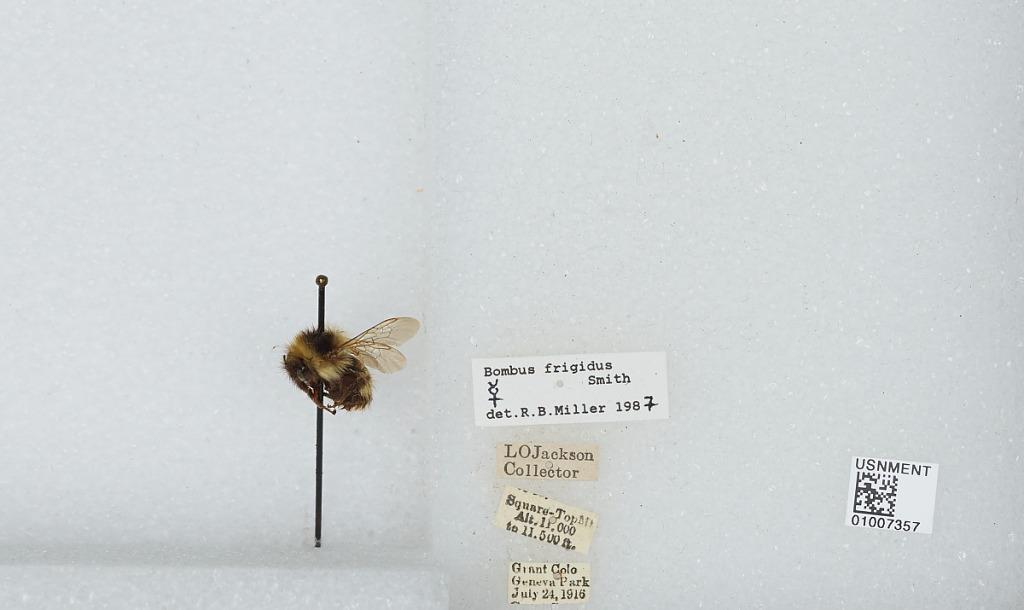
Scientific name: Bombus (Pyrobombus) frigidus Smith
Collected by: L. Jackson
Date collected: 1916-7-24
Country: United States
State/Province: Colorado
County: Clear Creek
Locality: Square-Top Mt, Geneva Park, Grant
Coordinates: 39.5933, -105.763
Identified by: Miller, R. B.